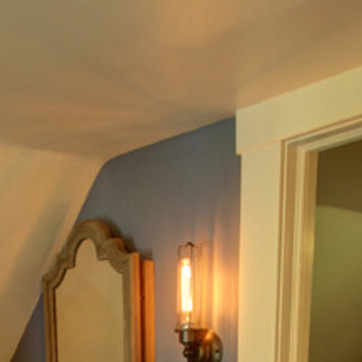
Material: painted